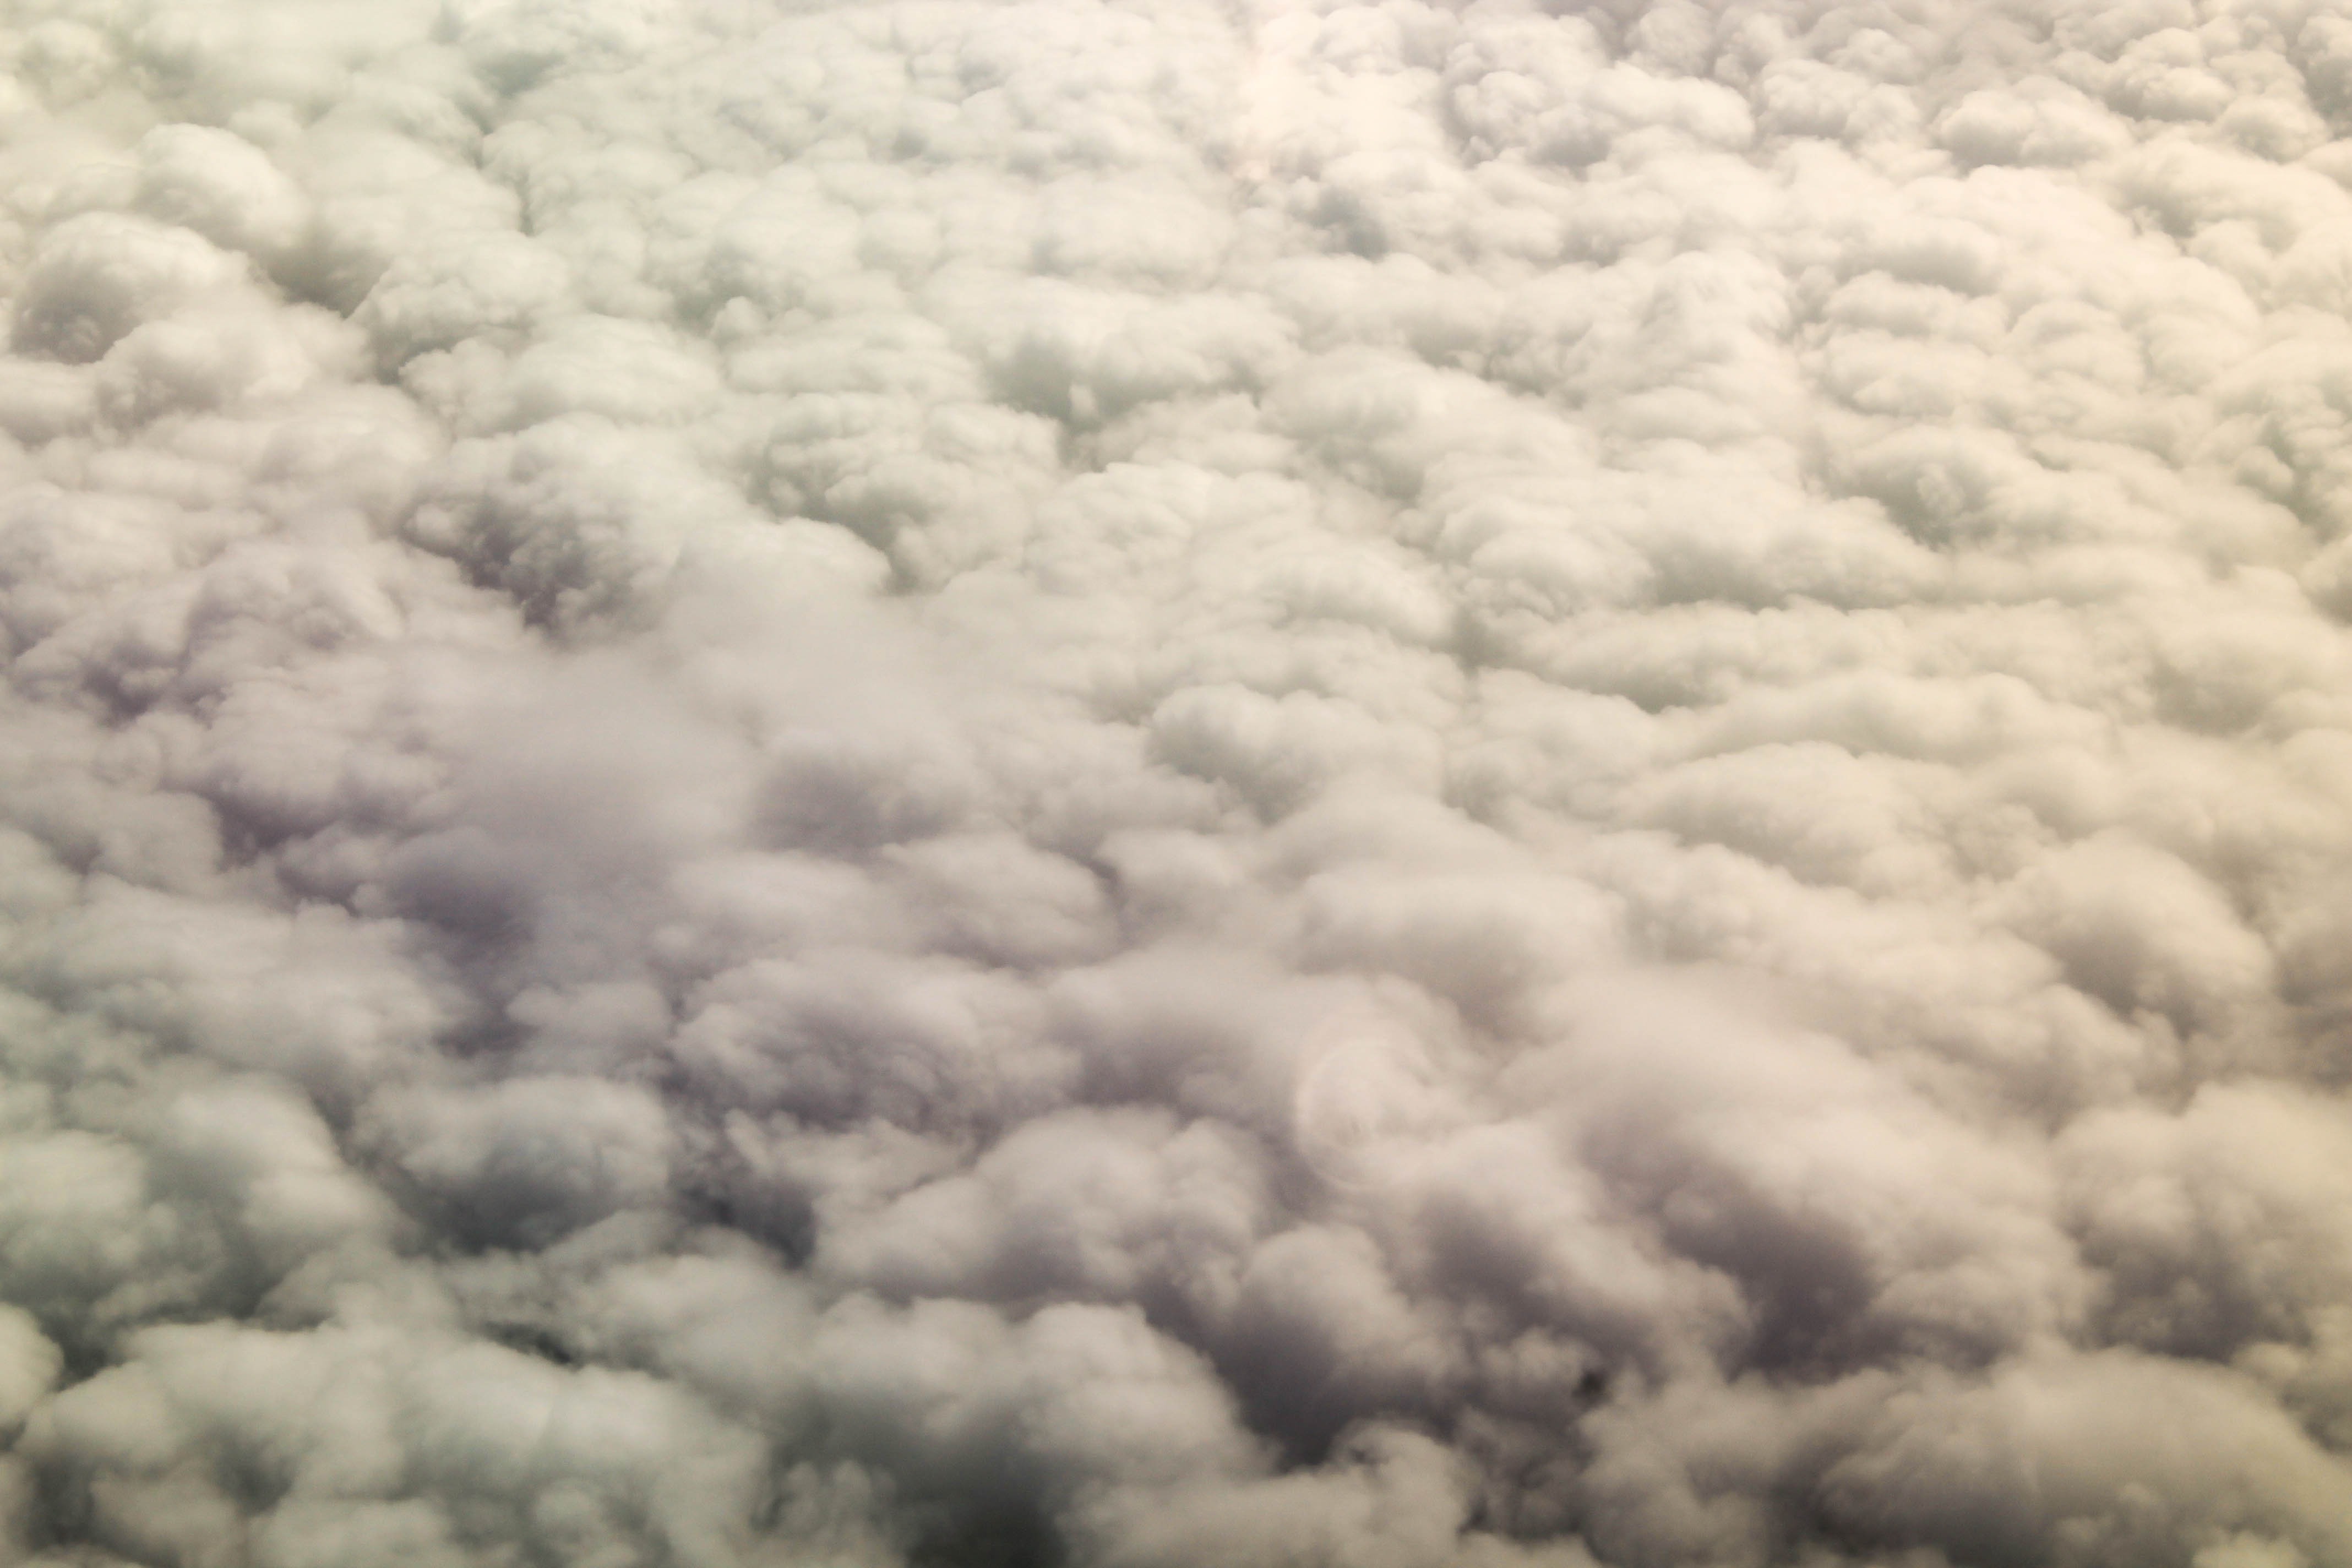
cloud, sky, atmosphere, flight, weather, cumulus, monochrome, clouds, mood, meteorological phenomenon, atmosphere of earth, geological phenomenon, repul